Architecture of Sweden

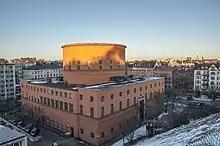
Stockholm Public Library

Gustaf Wickman dedicated himself to a task of a different nature when he built the entire city of Kiruna within three decades in an uninhabited wilderness. Although the city of Kiruna caused many problems for the indigenous Sami people, disrupting reindeer herding routes and polluting the area. After a rich source of iron ore was found and a railway line built, Wickman was charged with the design of the city. Within a few years, he had completed the design and construction of the directors and engineers villas, the worker's housing, offices, schools, a hospital, a fire station, the post office and bank, and a swimming pool. Amongst his best work is the Kiruna Church designed in the National Romantic style. Its timber construction demonstrates and connects the influences of Norwegian Stave churches and American architectural traditions.